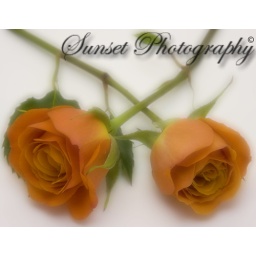
These roses were shot in my home made light box. Processing includes tweaking levels, cropping &amp;amp; Dave's ethereal glow.